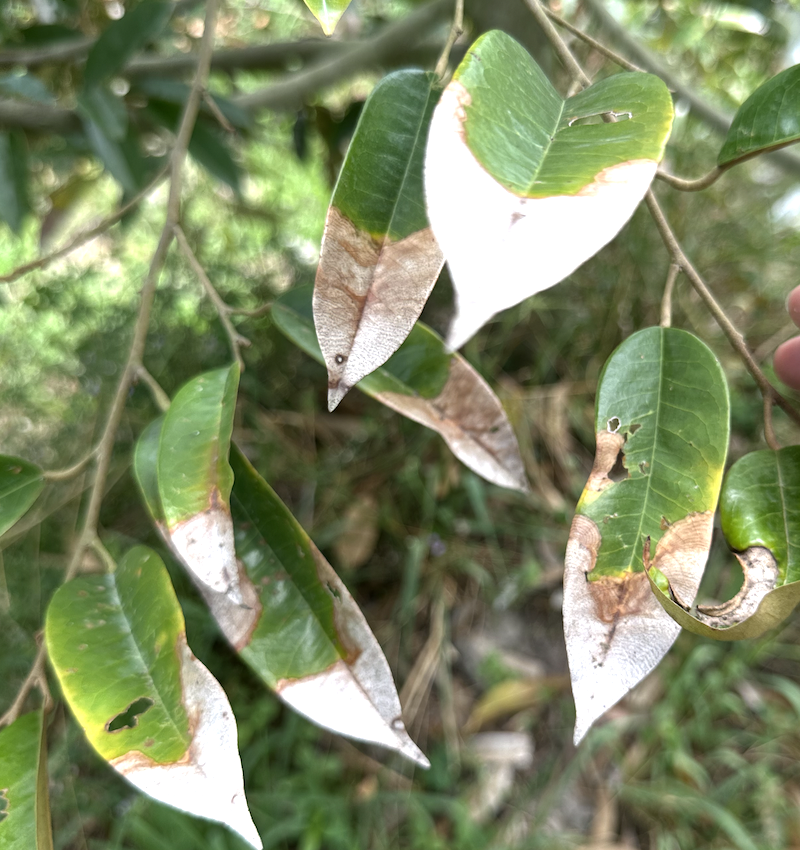
Label: anthracnose_disease